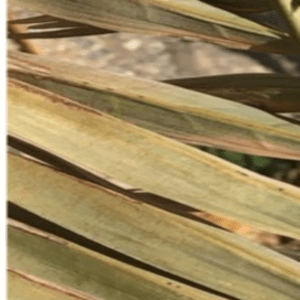
Label: Magnesium Deficiency